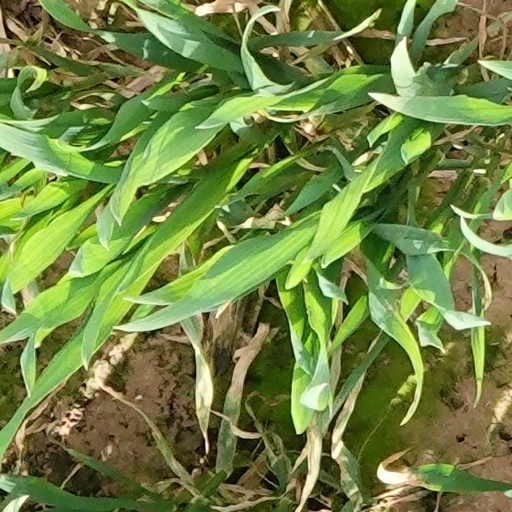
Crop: wheat